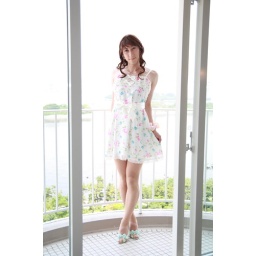
day137-04 white flower onepiece in the morning